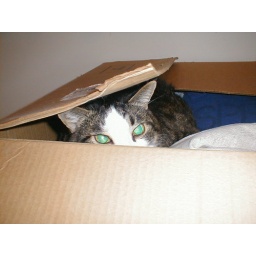
Tommy boy in the box